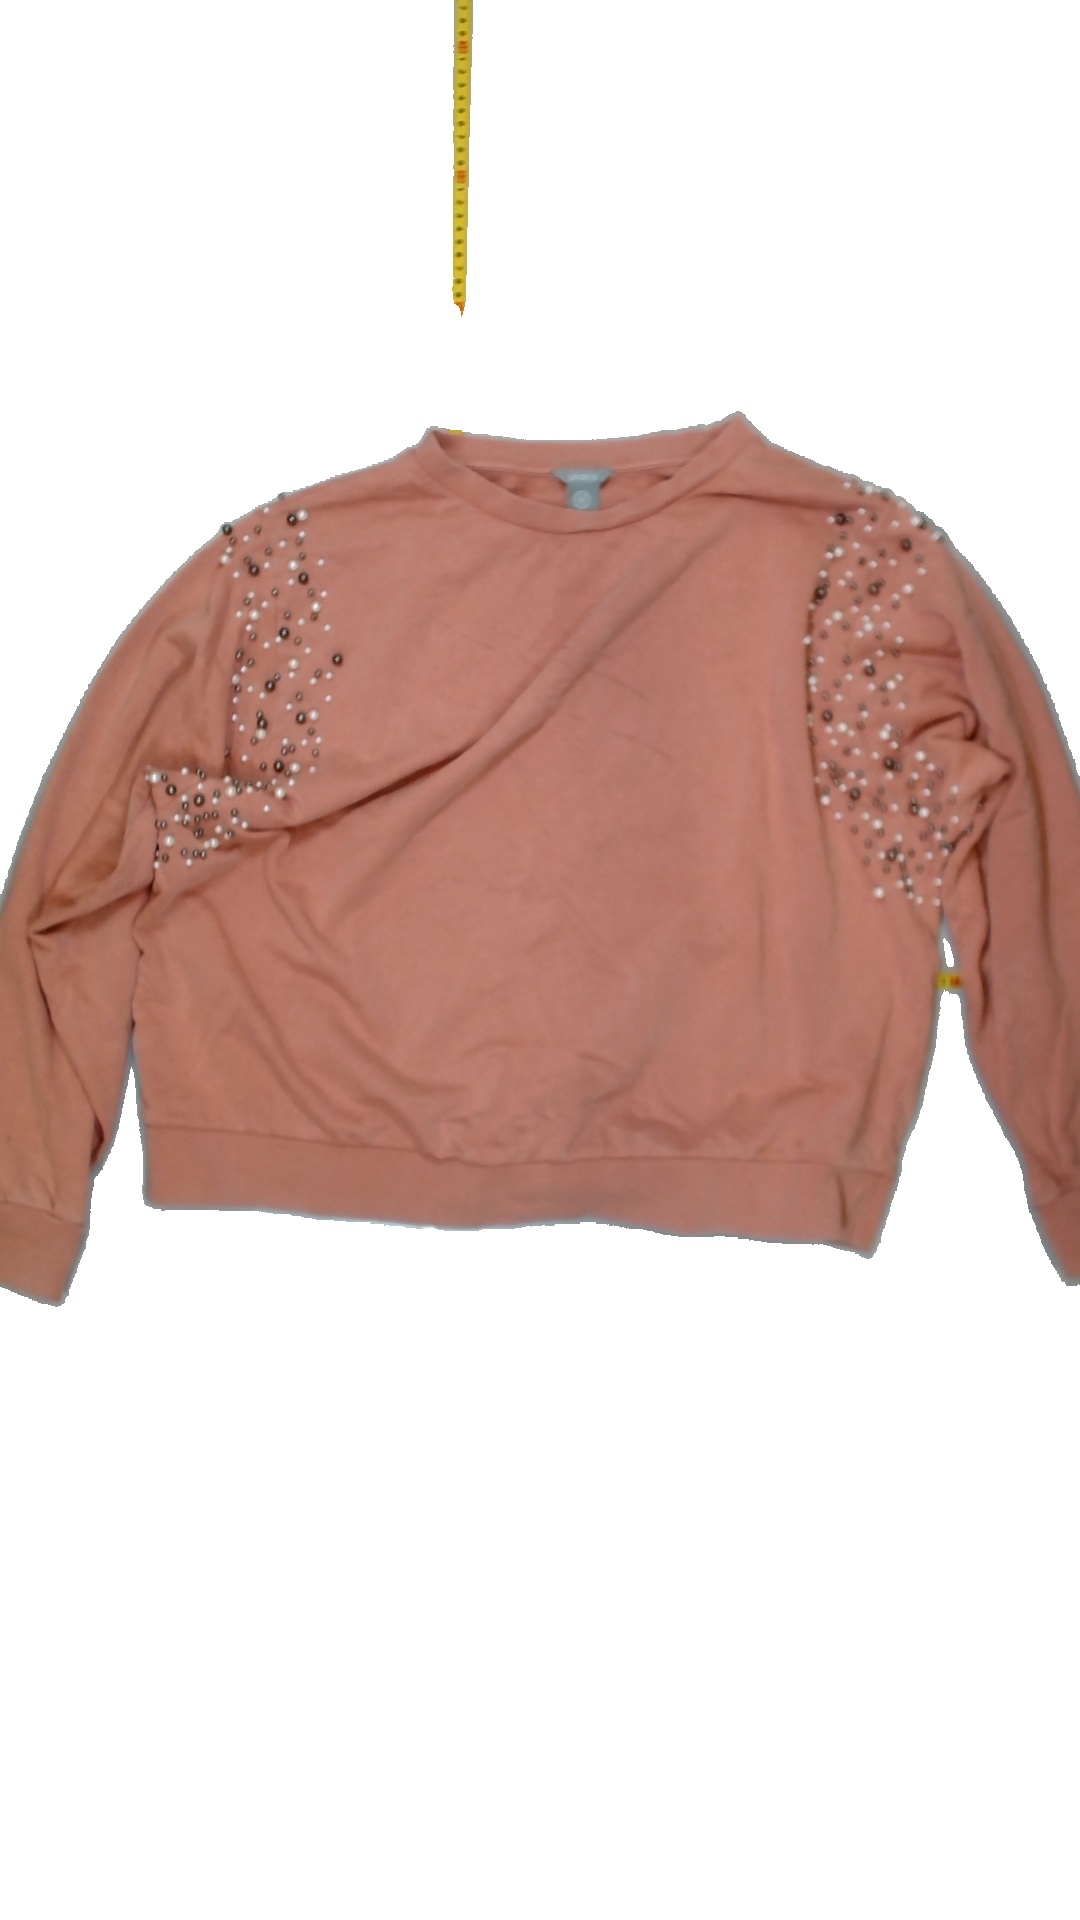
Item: Sweater (Ladies)
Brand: Lindex
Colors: Pink
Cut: Loose
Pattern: Glitter
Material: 100% Cotton
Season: All
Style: No trend
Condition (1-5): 3
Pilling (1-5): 5
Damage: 0
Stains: Yes
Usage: Export
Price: <50